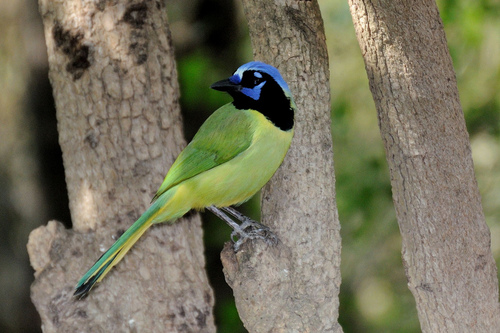
this bird has a light green breast and belly with a blue crown.
this is a colorful bird with a yellow belly, green wing, blue head and a black throat.
a lime green bird with yellow and blue recticles, black eyerings and throat, and blue crown and eyerings.
a bird with a blue crown and nape with green wings.
this bird is green, black, and blue in color with a stubby black beak, and black eye rings.
this bird has wings that are green with a blue crown
this colorful bird has a green body with a blue streaked tail and a bright blue and black head.
this bird has wings that are green and has a yellow belly and a blue head
this bird has a yellow body, green tail, black throat, and blue crown.
this bird has wings that are green and has a yellow belly
Species: Green Jay